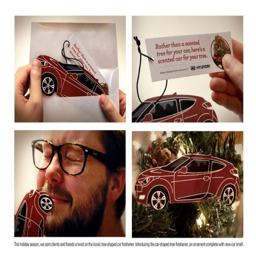
the other way around : scented car for your tree .